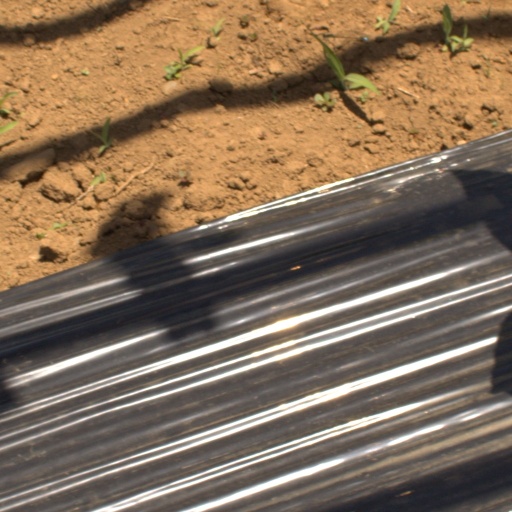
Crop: Jerusalem artichoke